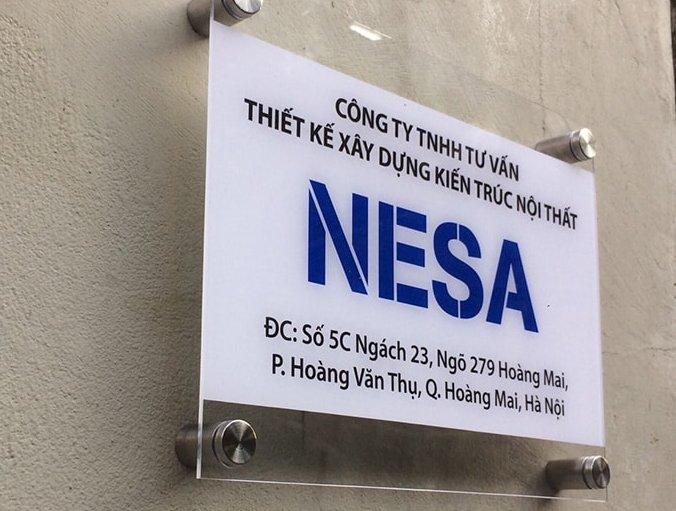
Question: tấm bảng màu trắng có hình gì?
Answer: hình chữ nhật